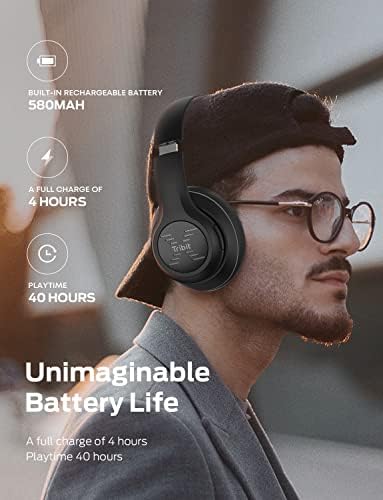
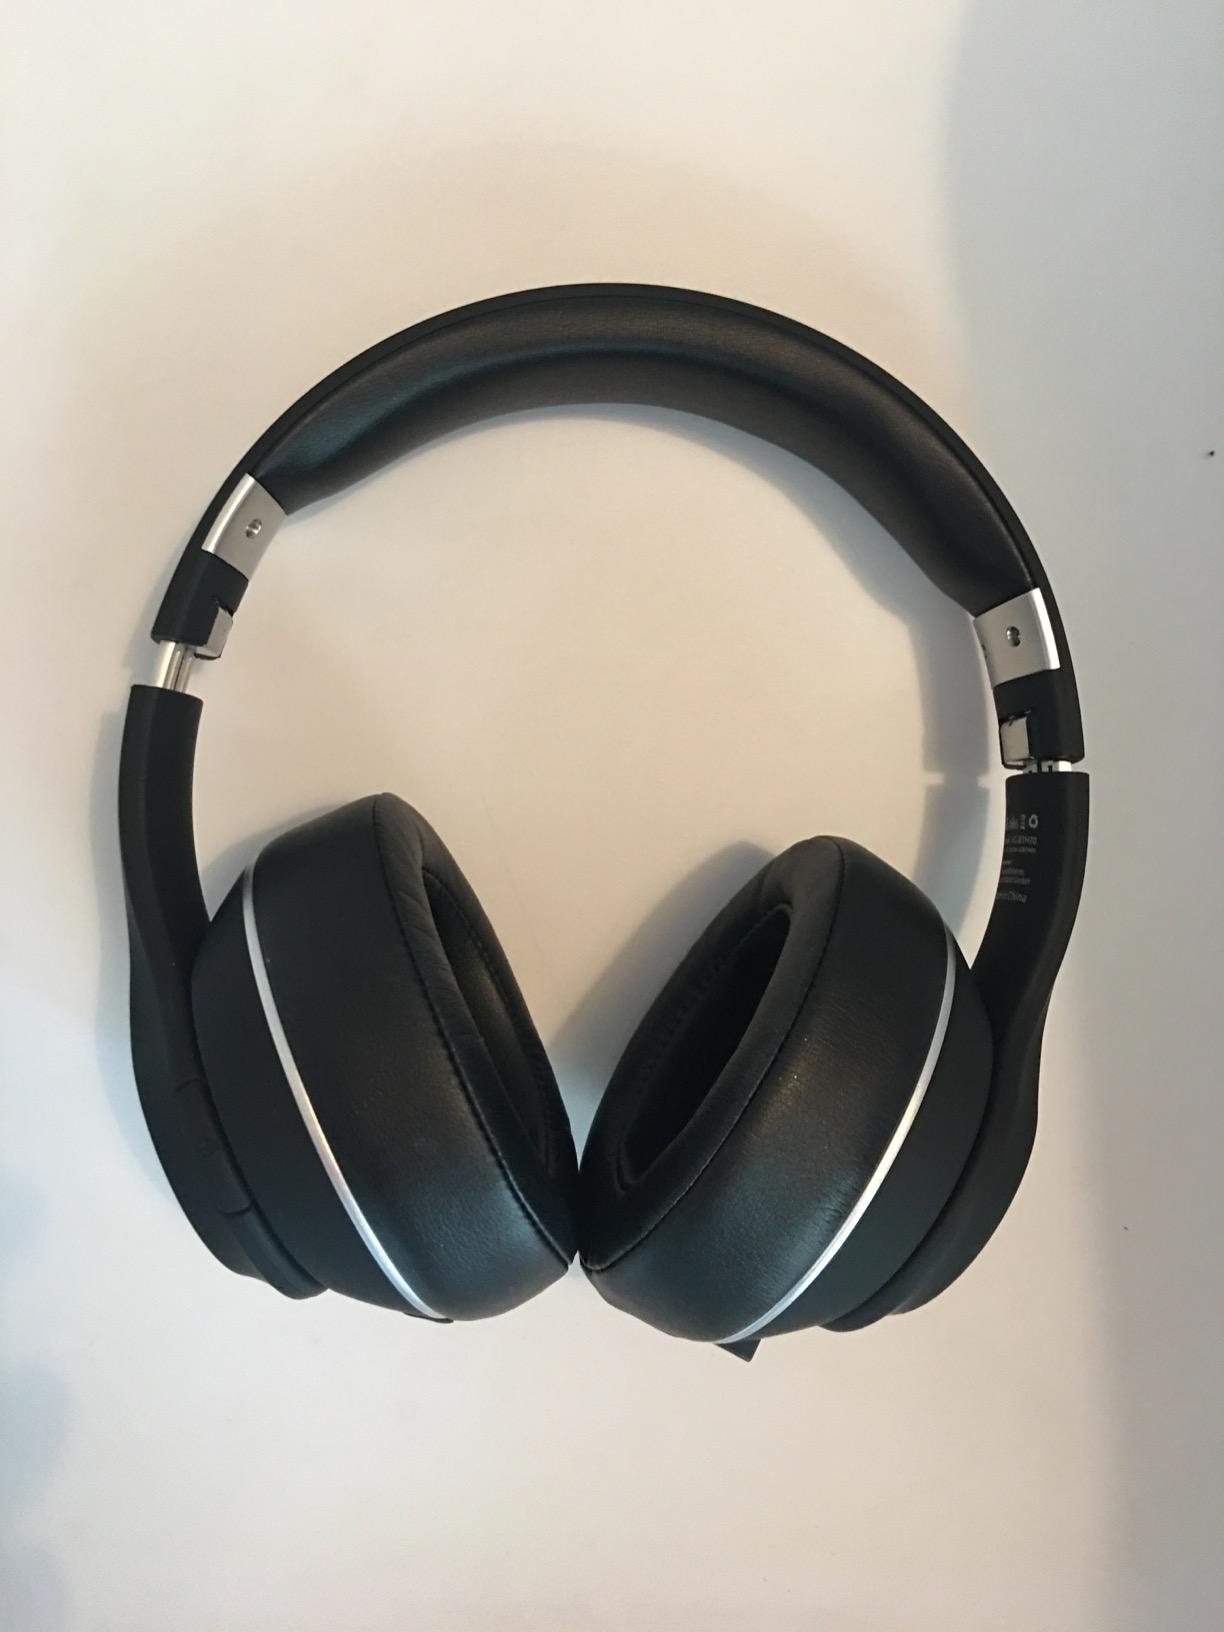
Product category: headphones
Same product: yes